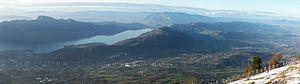
Vue du Massif de la Chambotte, du lac du Bourget et du Mont du Chat (arrière-plan), depuis le mont Revard, en Savoie.
Le canton d'Aix-les-Bains-1 est un canton français du département de la Savoie.
La première circonscription de la Savoie est l'une des quatre circonscriptions législatives françaises que compte le département de la Savoie situé en région Auvergne-Rhône-Alpes.
Le mont Revard est un sommet du département français de la Savoie s'élevant à 1 563 mètres d'altitude à la Tour de l'Angle Est, dans les contreforts septentrionaux du massif des Bauges. Il domine la région d'Aix-les-Bains et du lac du Bourget. La partie supérieure de la montagne est un plateau constitué, comme la plupart des sommets des Préalpes, de calcaire urgonien. La montagne est intégrée à plusieurs zones naturelles d'intérêt écologique, faunistique et floristique. Des espèces végétales et animales rares résident en effet dans ses forêts. En raison de sa richesse naturelle et son histoire, le site est reconnu à l'échelle nationale.
Le massif de la Chambotte est le nom communément donné à un chaînon dissymétrique s'étendant du nord au sud, de Seyssel en Haute-Savoie à Aix-les-Bains en Savoie.